A (band)

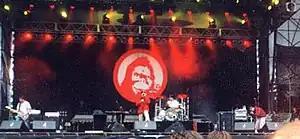
A in 2000

A are a British alternative rock band from Suffolk, England, which formed in 1993. They have released 4 studio and 2 live albums, including their debut "How Ace Are Buildings" and the UK top 20 album "Hi-Fi Serious". Single releases have also achieved chart success, with one UK top 10, four UK top 40 and seven UK top 100 singles.